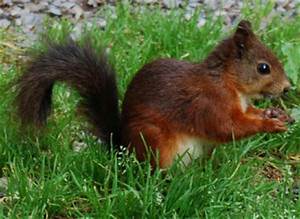
Label: squirrel